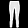
Label: Trouser